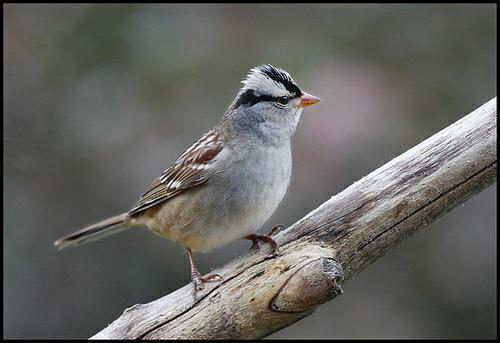
A photo of a white crowned sparrow